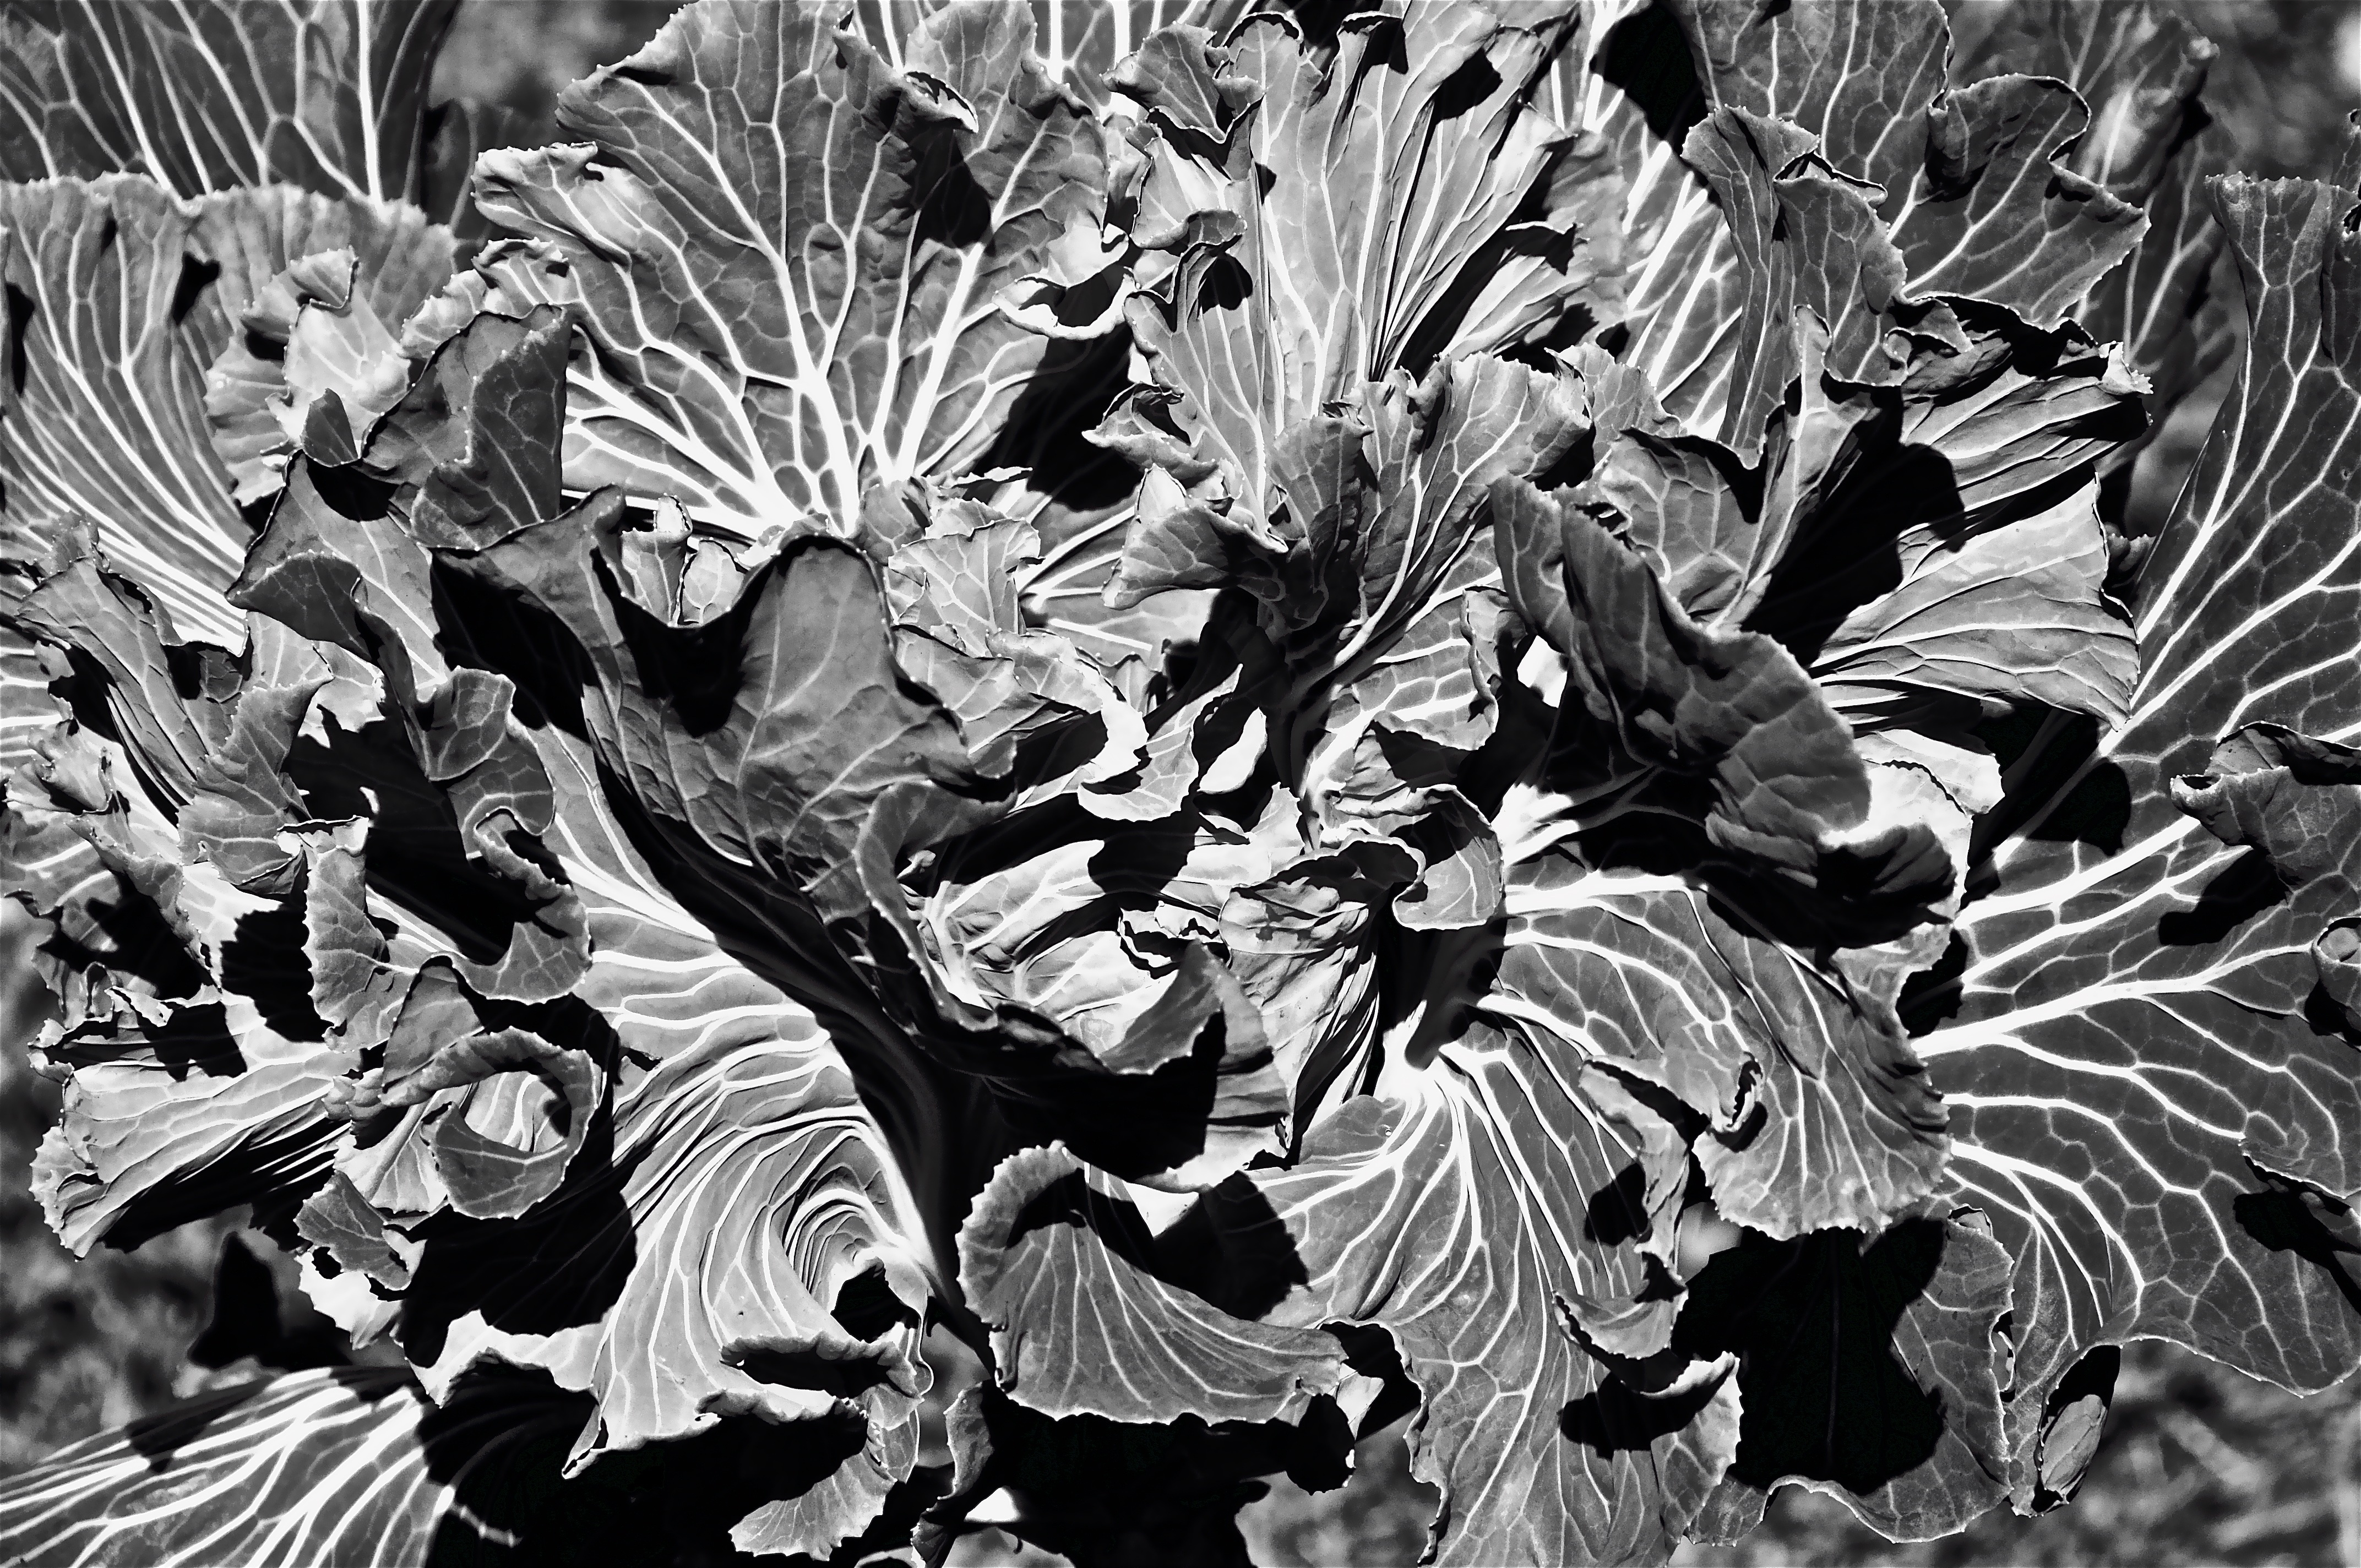
tree, nature, branch, black and white, plant, photography, leaf, flower, frost, pattern, botany, black, monochrome, flora, plants, flowers, design, monochrome photography